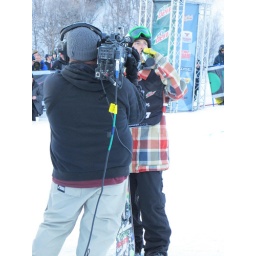
Jack takes a swig from his AMP water bottle at the end of his run in men's halfpipe finals